Sallee Hall

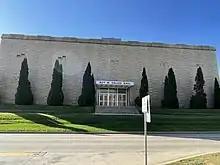
Sallee Hall, 2022

Built in 1964, Sallee Hall, once known as the windowless classroom, was at the time thought to be unique in its construction with no other known classroom like it in Illinois. It was built with no windows to save costs in repairs, and to save costs when it comes to energy management. It was built at a time when space was needed for the University, and having thirty classrooms, as well as a few lecture rooms and conference rooms, with space for faculty and staff, gave the University the space it needed. When it opened in the fall of 1964, it was used for the English and Foreign Language Departments, as well as having health classes conducted there. There were discussions when it opened though as well, with how not having windows is unnatural for a classroom for teachers and students who have had windows all their lives, and how it could have a psychological effect.